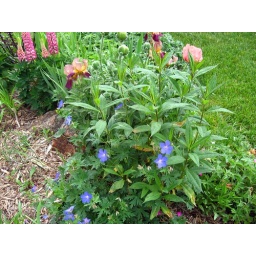
Blue flowers in bed by the garage.